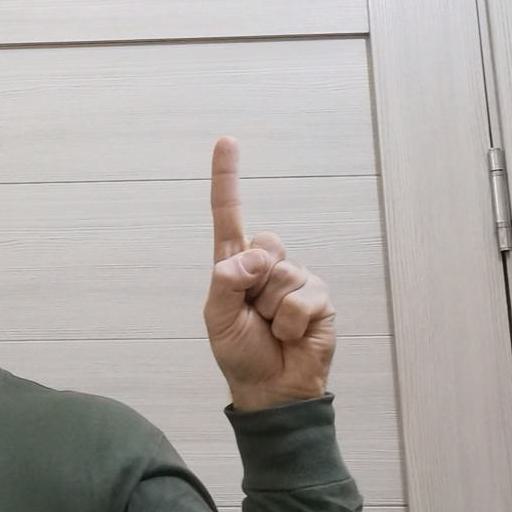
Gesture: one